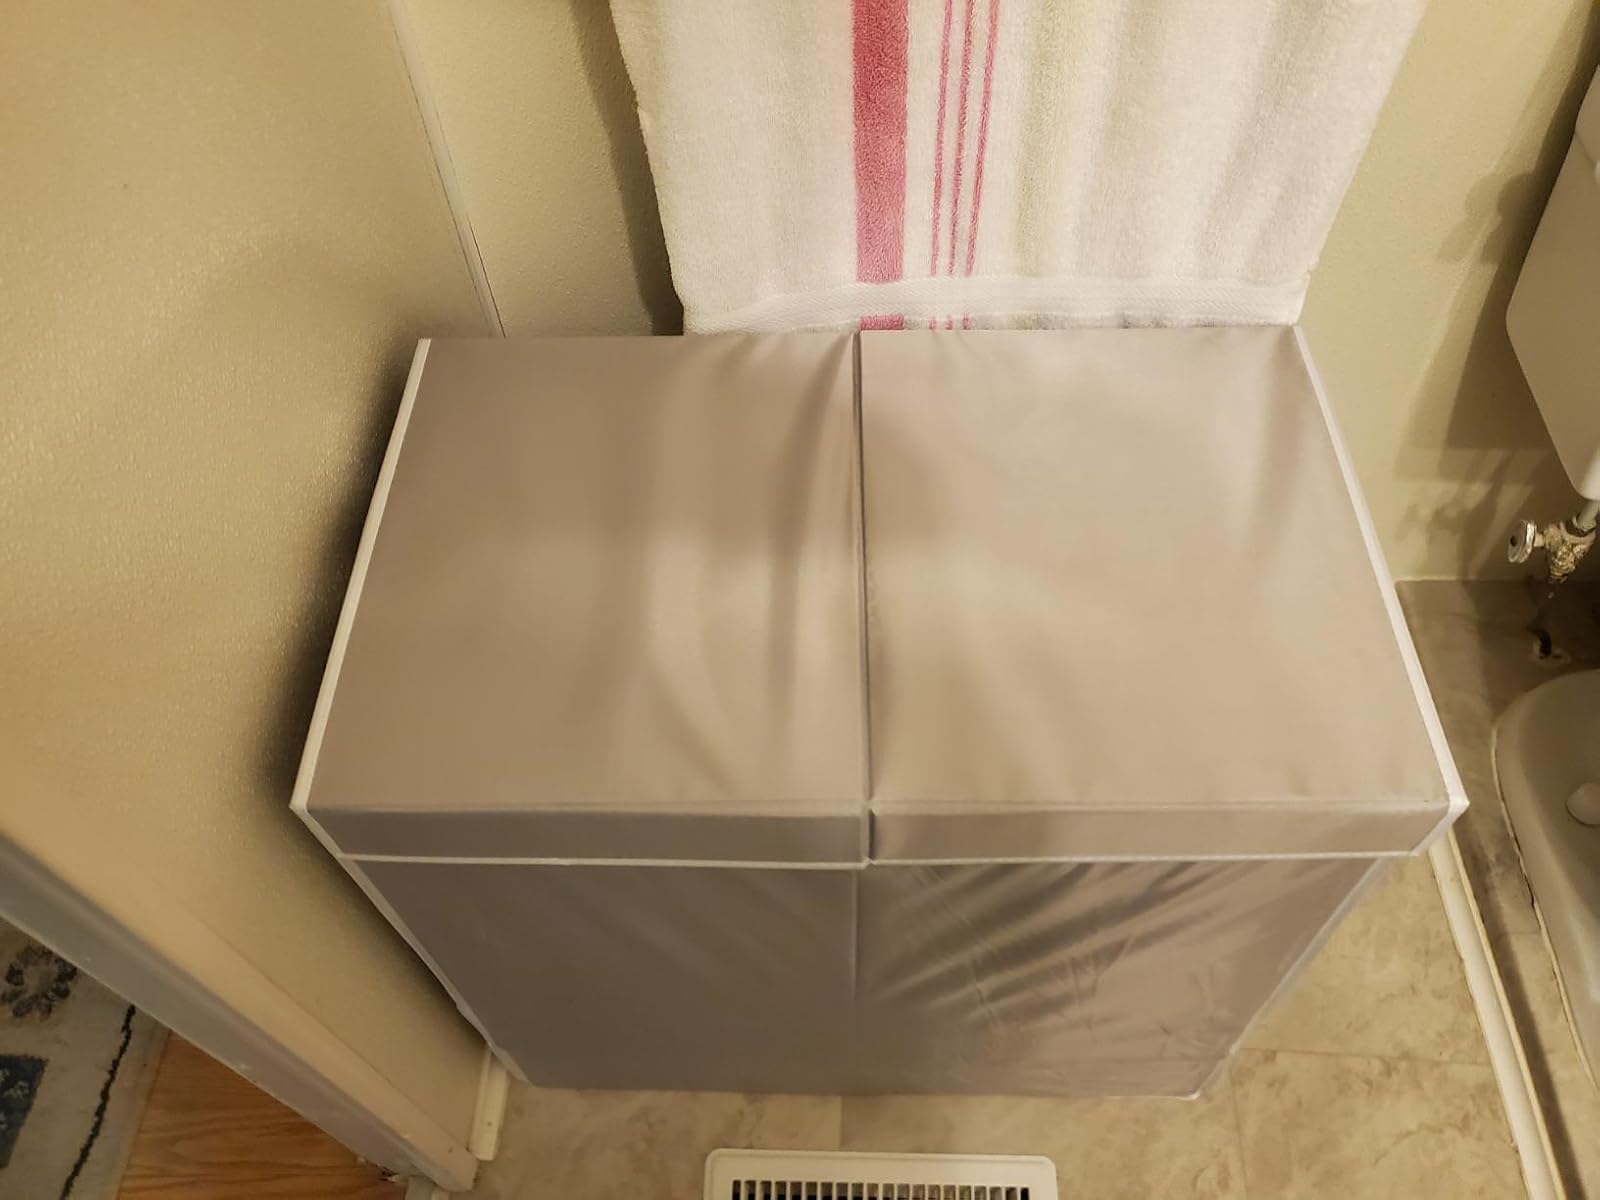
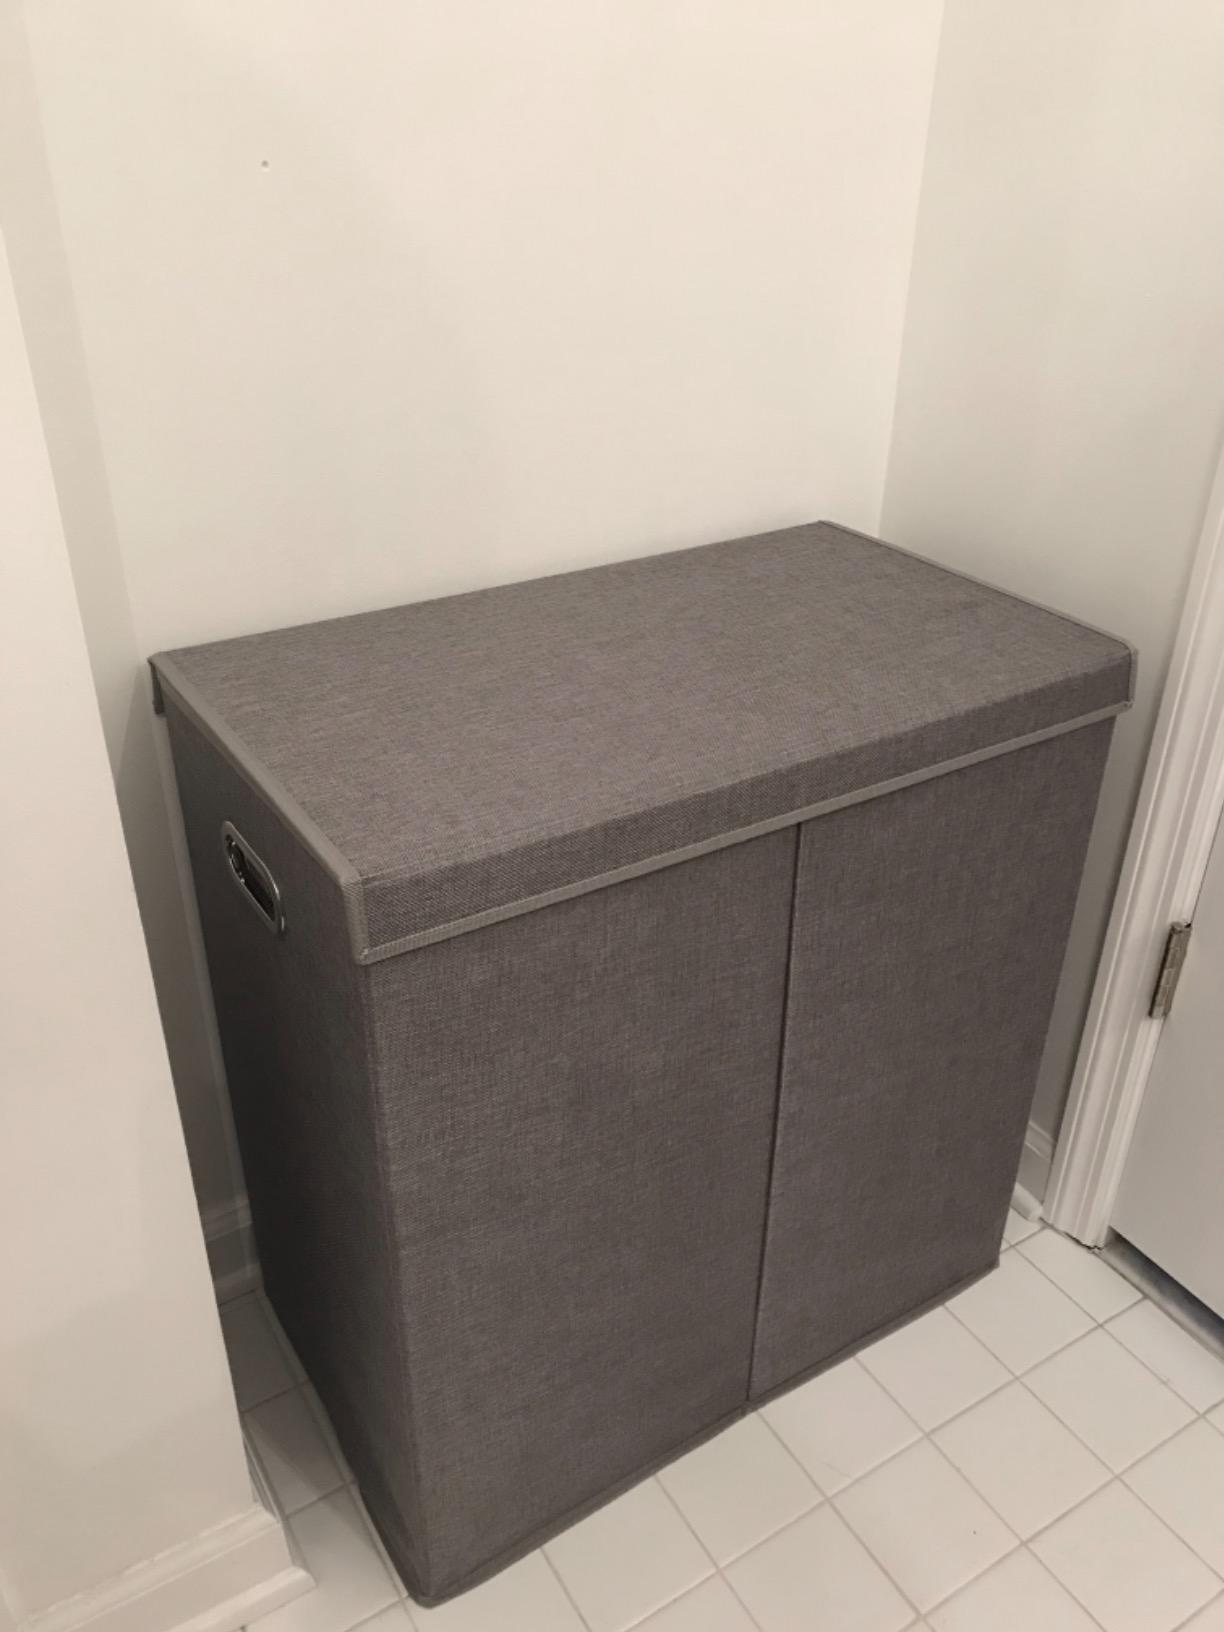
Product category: items_hamper
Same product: no